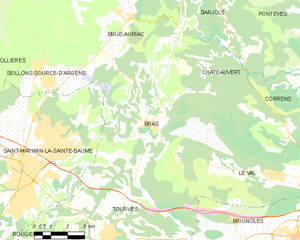
Carte des communes françaises Bras